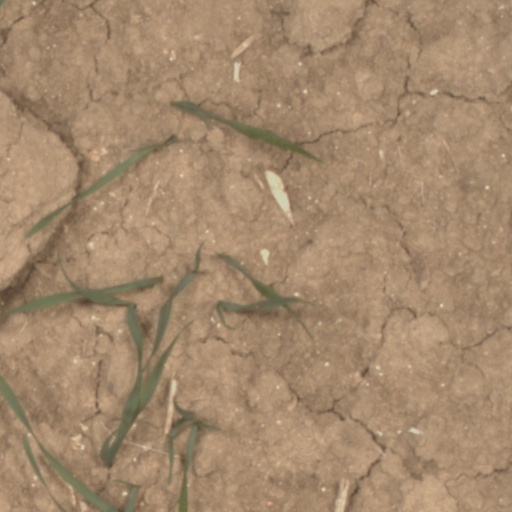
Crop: wheat